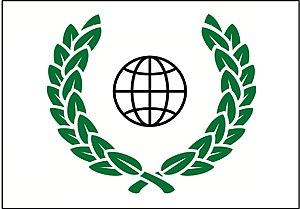
DRAPEAU DU NON-TRAVAIL AU TRAVAIL DES ENFANTS - CREACION SILVIO.A .FERNANDEZAVEC APERÇU DE LA PRÉSENTATION HISTORIQUE À ALTA GRACIA -CORDOBA -ARGENTINE EN L'ANNÉE 2019, SUR LE PREDIO DEL GREMIO UOLRA EN COMMUN AVEC CESAHYCAG CENTER. AU COURS DE L'ANNÉE 2020, L'AUTEUR A AJOUTÉ UN RUBAN HÉRALDIQUE AU DRAPEAU AVEC L'OBJET ""NE PAS TRAVAILLER AUX ENFANTS""."